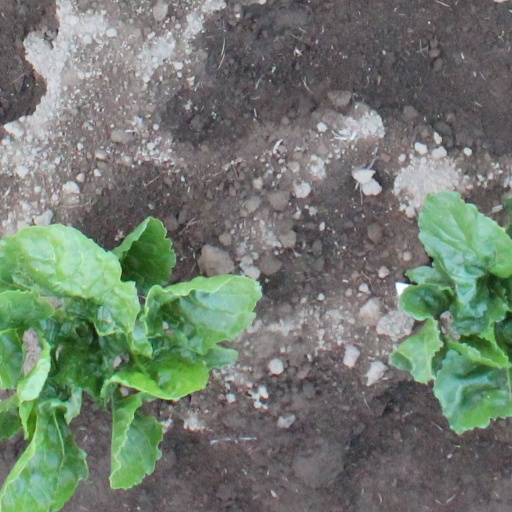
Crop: sugar beet